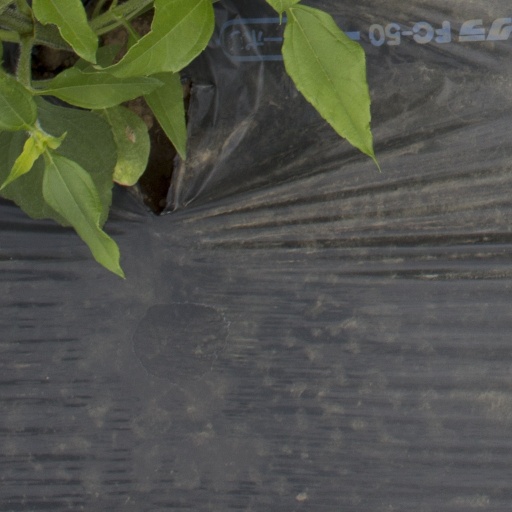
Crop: Jerusalem artichoke